Adam Gee (producer)

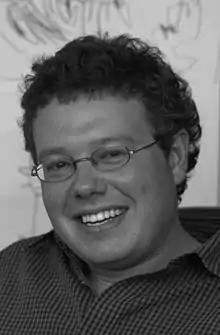
Adam Gee

Adam Jonathan Gee (born 12 September 1963 in London, England) is a British film, TV and digital producer and commissioner. He has won over 90 international awards for his productions including 6 BAFTAs and an Emmy. He is currently Head of Documentary Campus Masterschool in Berlin.